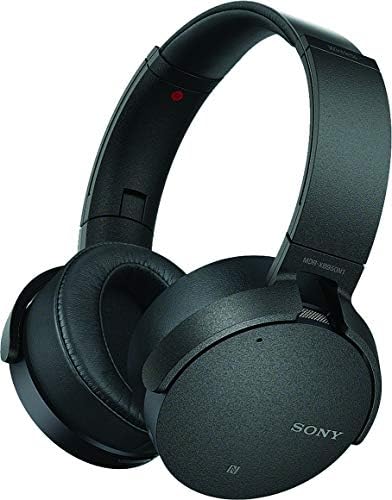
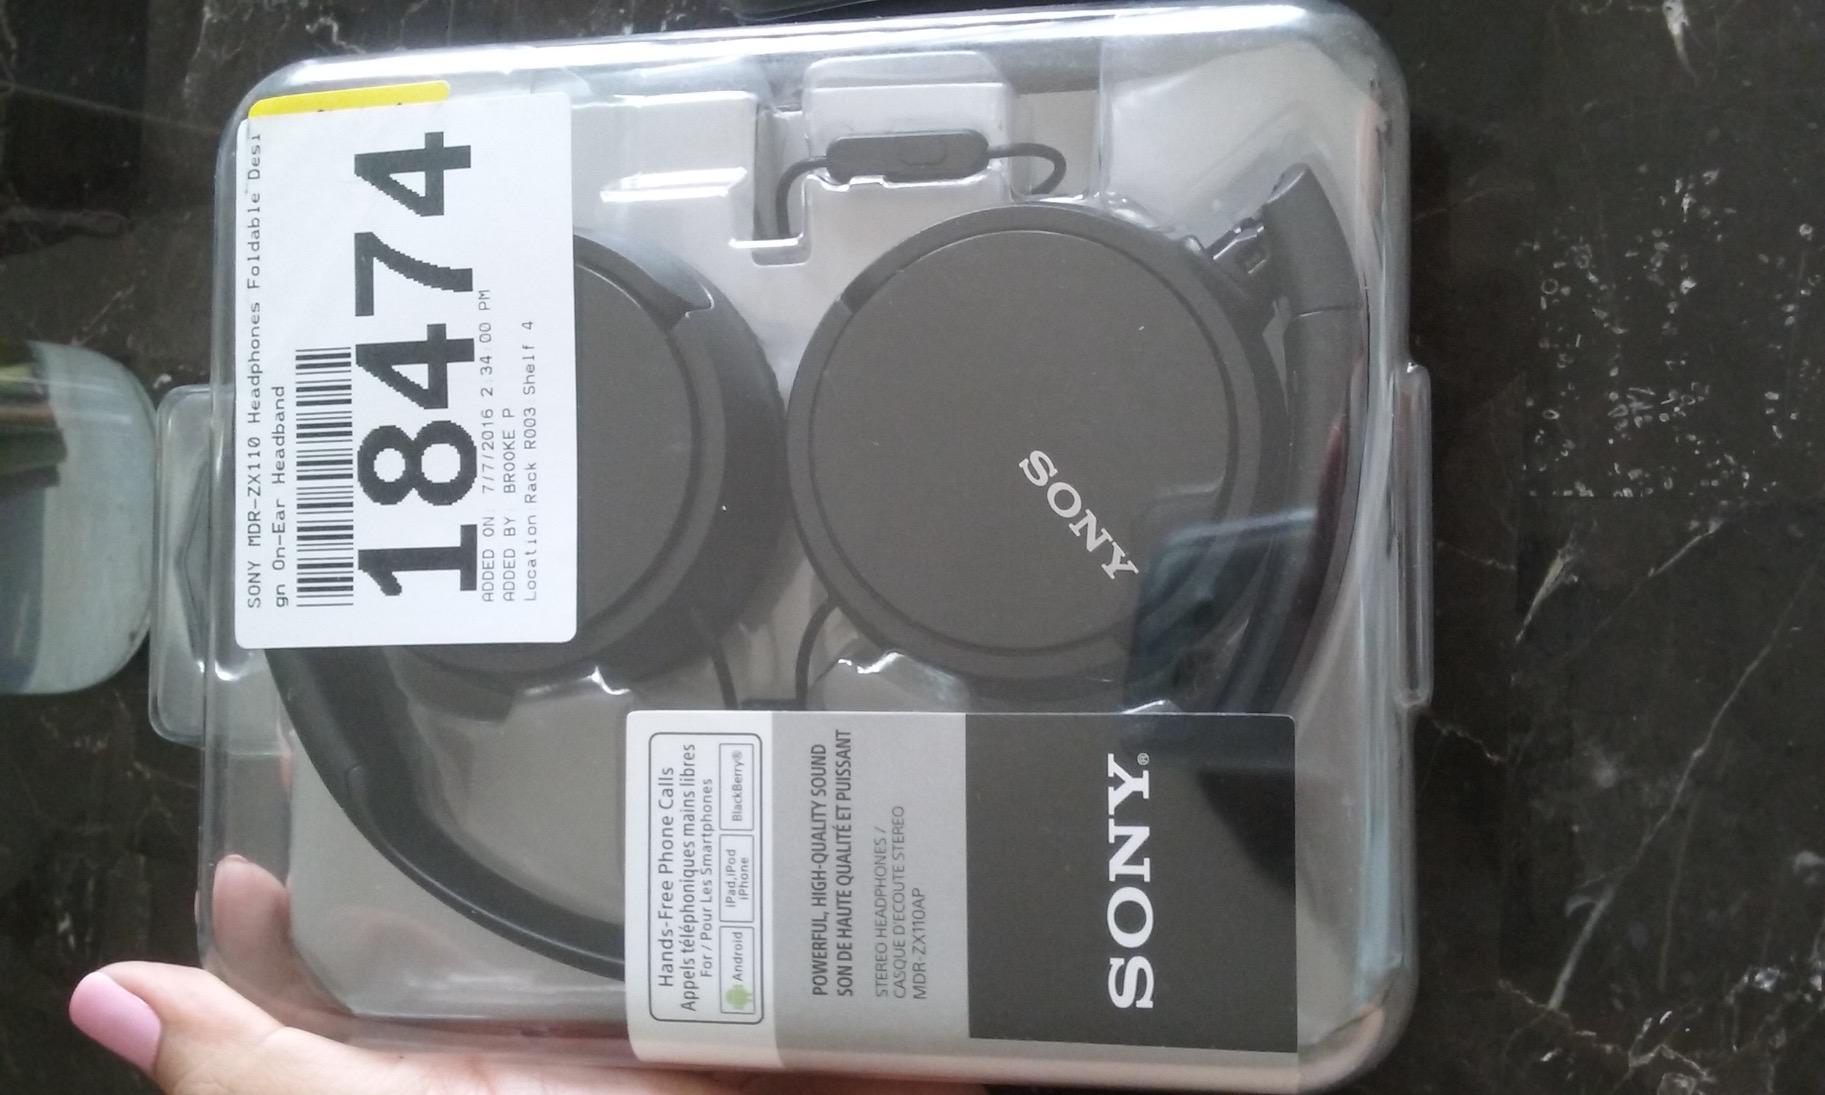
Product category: headphones
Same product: no